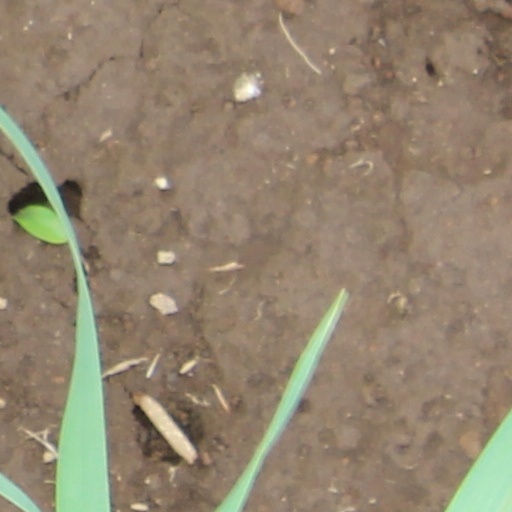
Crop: wheat